Raise the Titanic (film)

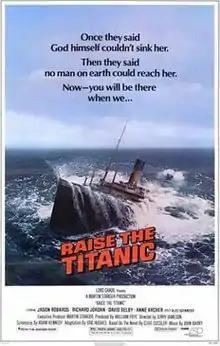
Theatrical release poster

Raise the Titanic is a 1980 adventure film produced by Lew Grade's ITC Entertainment and directed by Jerry Jameson. The film, written by Eric Hughes (adaptation) and Adam Kennedy (screenplay), is based on the 1976 book of the same name by Clive Cussler. The storyline concerns a plan to recover to obtain cargo valuable to Cold War hegemony.